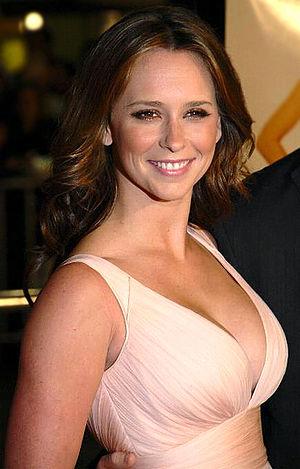
Brian Hallisay est un acteur américain, né le 31 octobre 1978 à Washington, D.C.
Jennifer Love Hewitt [ˈd͡ʒɛnɪfɚ lʌv ˈhjuːˌɪt] est une actrice, productrice, scénariste et chanteuse américaine, née le 21 février 1979 à Waco.
9-1-1 est une série télévisée américaine créée par Ryan Murphy et Brad Falchuk et diffusée depuis le 3 janvier 2018 sur le réseau Fox et depuis le 24 janvier 2018 sur le réseau Global au Canada.